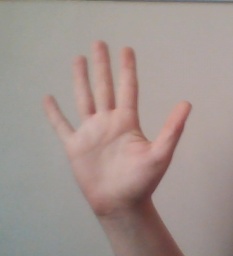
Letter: sheen